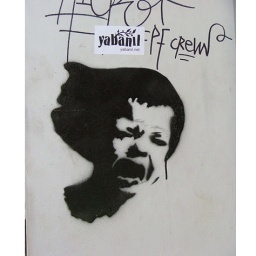
on a wall amongst some street stalls near Galata Tower, Istanbul